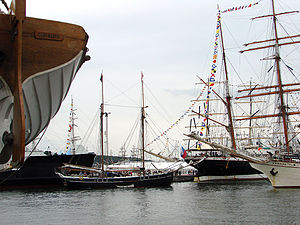
The Tall Ships' Races
Tæt trafik i Århus havn 5. juli 2007
Tall Ships races i Aarhus 2007
The Tall Ships Races er en international langdistancekapsejlads for skole- og øvelsesskibe for sejl. Den har været arrangeret siden 1956. Den var tidligere kendt som Cutty Sark Tall Ships Races, idet den i perioden 1973 til 2003 blev sponsoreret af firmaet bag Cutty Sark Scotch Whisky, der har sejlskibet Cutty Sark som varemærke.